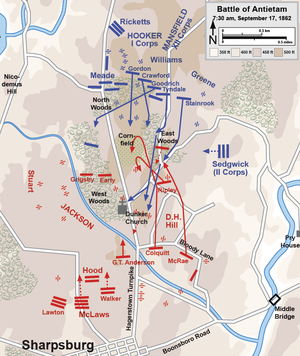
Slaget ved Antietam / Slaget / Morgenen
Angreb fra XII Korps, 7.30 til 9.00
Slaget ved Antietam blev udkæmpet nær Sharpsburg den 17. september 1862. Det var det første store slag i Den Amerikanske Borgerkrig, der fandt sted på Nordstaternes område. Slaget var det blodigste éndags slag i amerikansk historie med omkring 23.000 soldater dræbt eller såret.